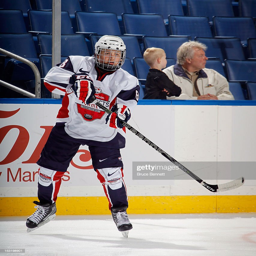
person of person skates against person .